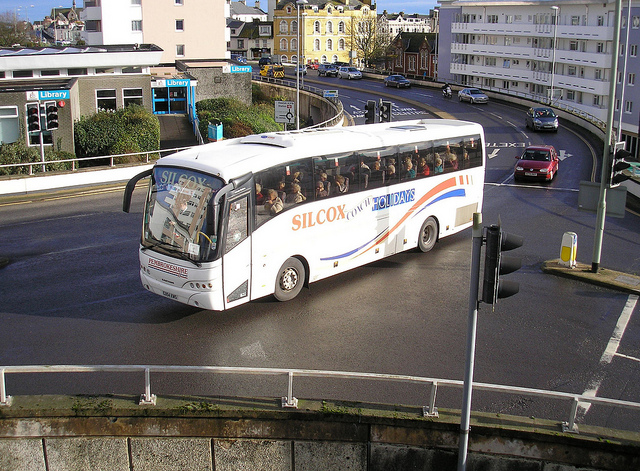
A white bus turning on street with buildings in the background.

A tour bus filled with passengers on a street.

A view of a street with a bus and cars travelling on it.

a transit bus driving on a city street

A white bus going down the road that is loaded with passengers.